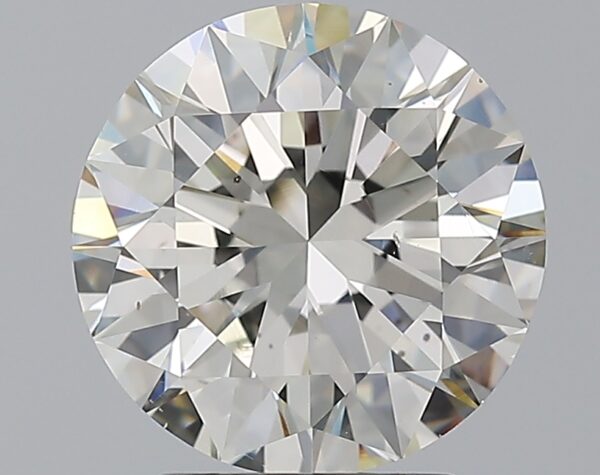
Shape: round
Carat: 3.01
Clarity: VS2
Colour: J
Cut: EX
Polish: EX
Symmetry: EX
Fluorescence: F
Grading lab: GIA
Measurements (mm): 9.2 x 9.26 x 5.69